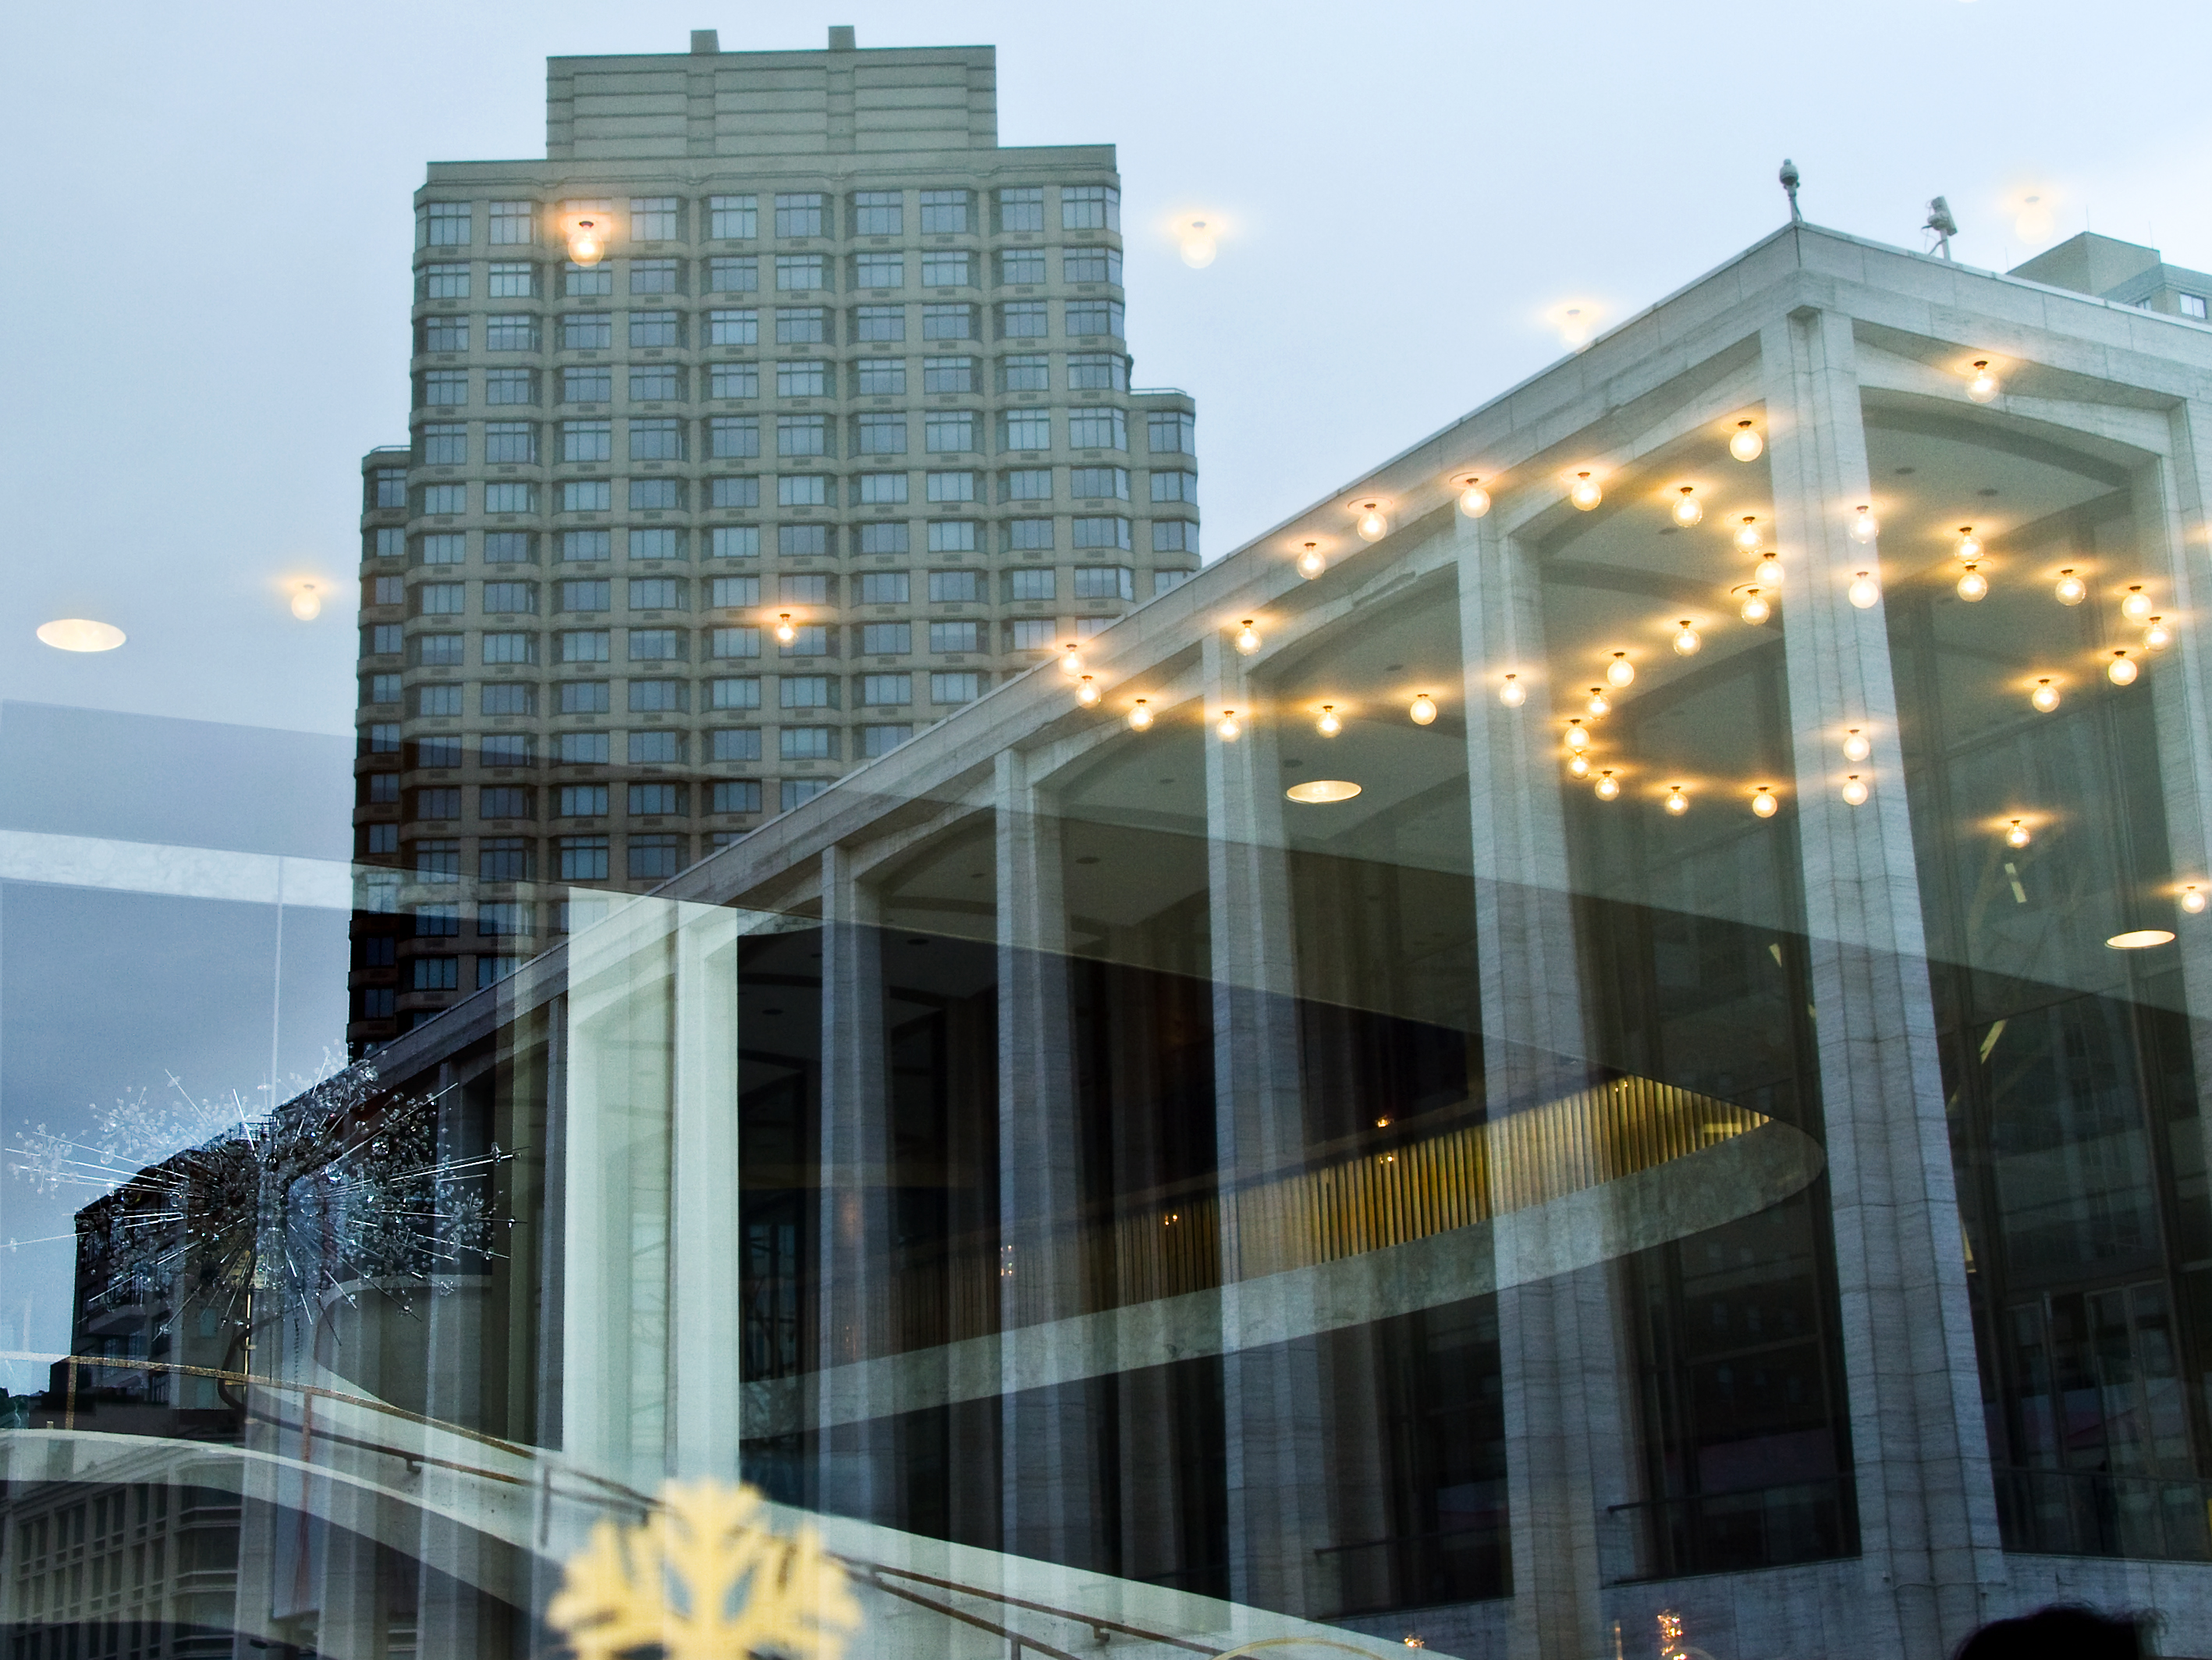
architecture, building, city, skyscraper, cityscape, downtown, reflection, nyc, plaza, facade, tower block, buildings, windows, newyorkcity, chandelier, headquarters, lincolncenter, metropolitanopera, metropolis, condominium, convention center, urban area, metropolitan area